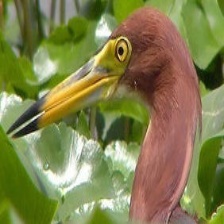
Species: CHINESE POND HERON
Scientific name: ARDEOLA BACCHUS
ImageNet parent category: little_blue_heron